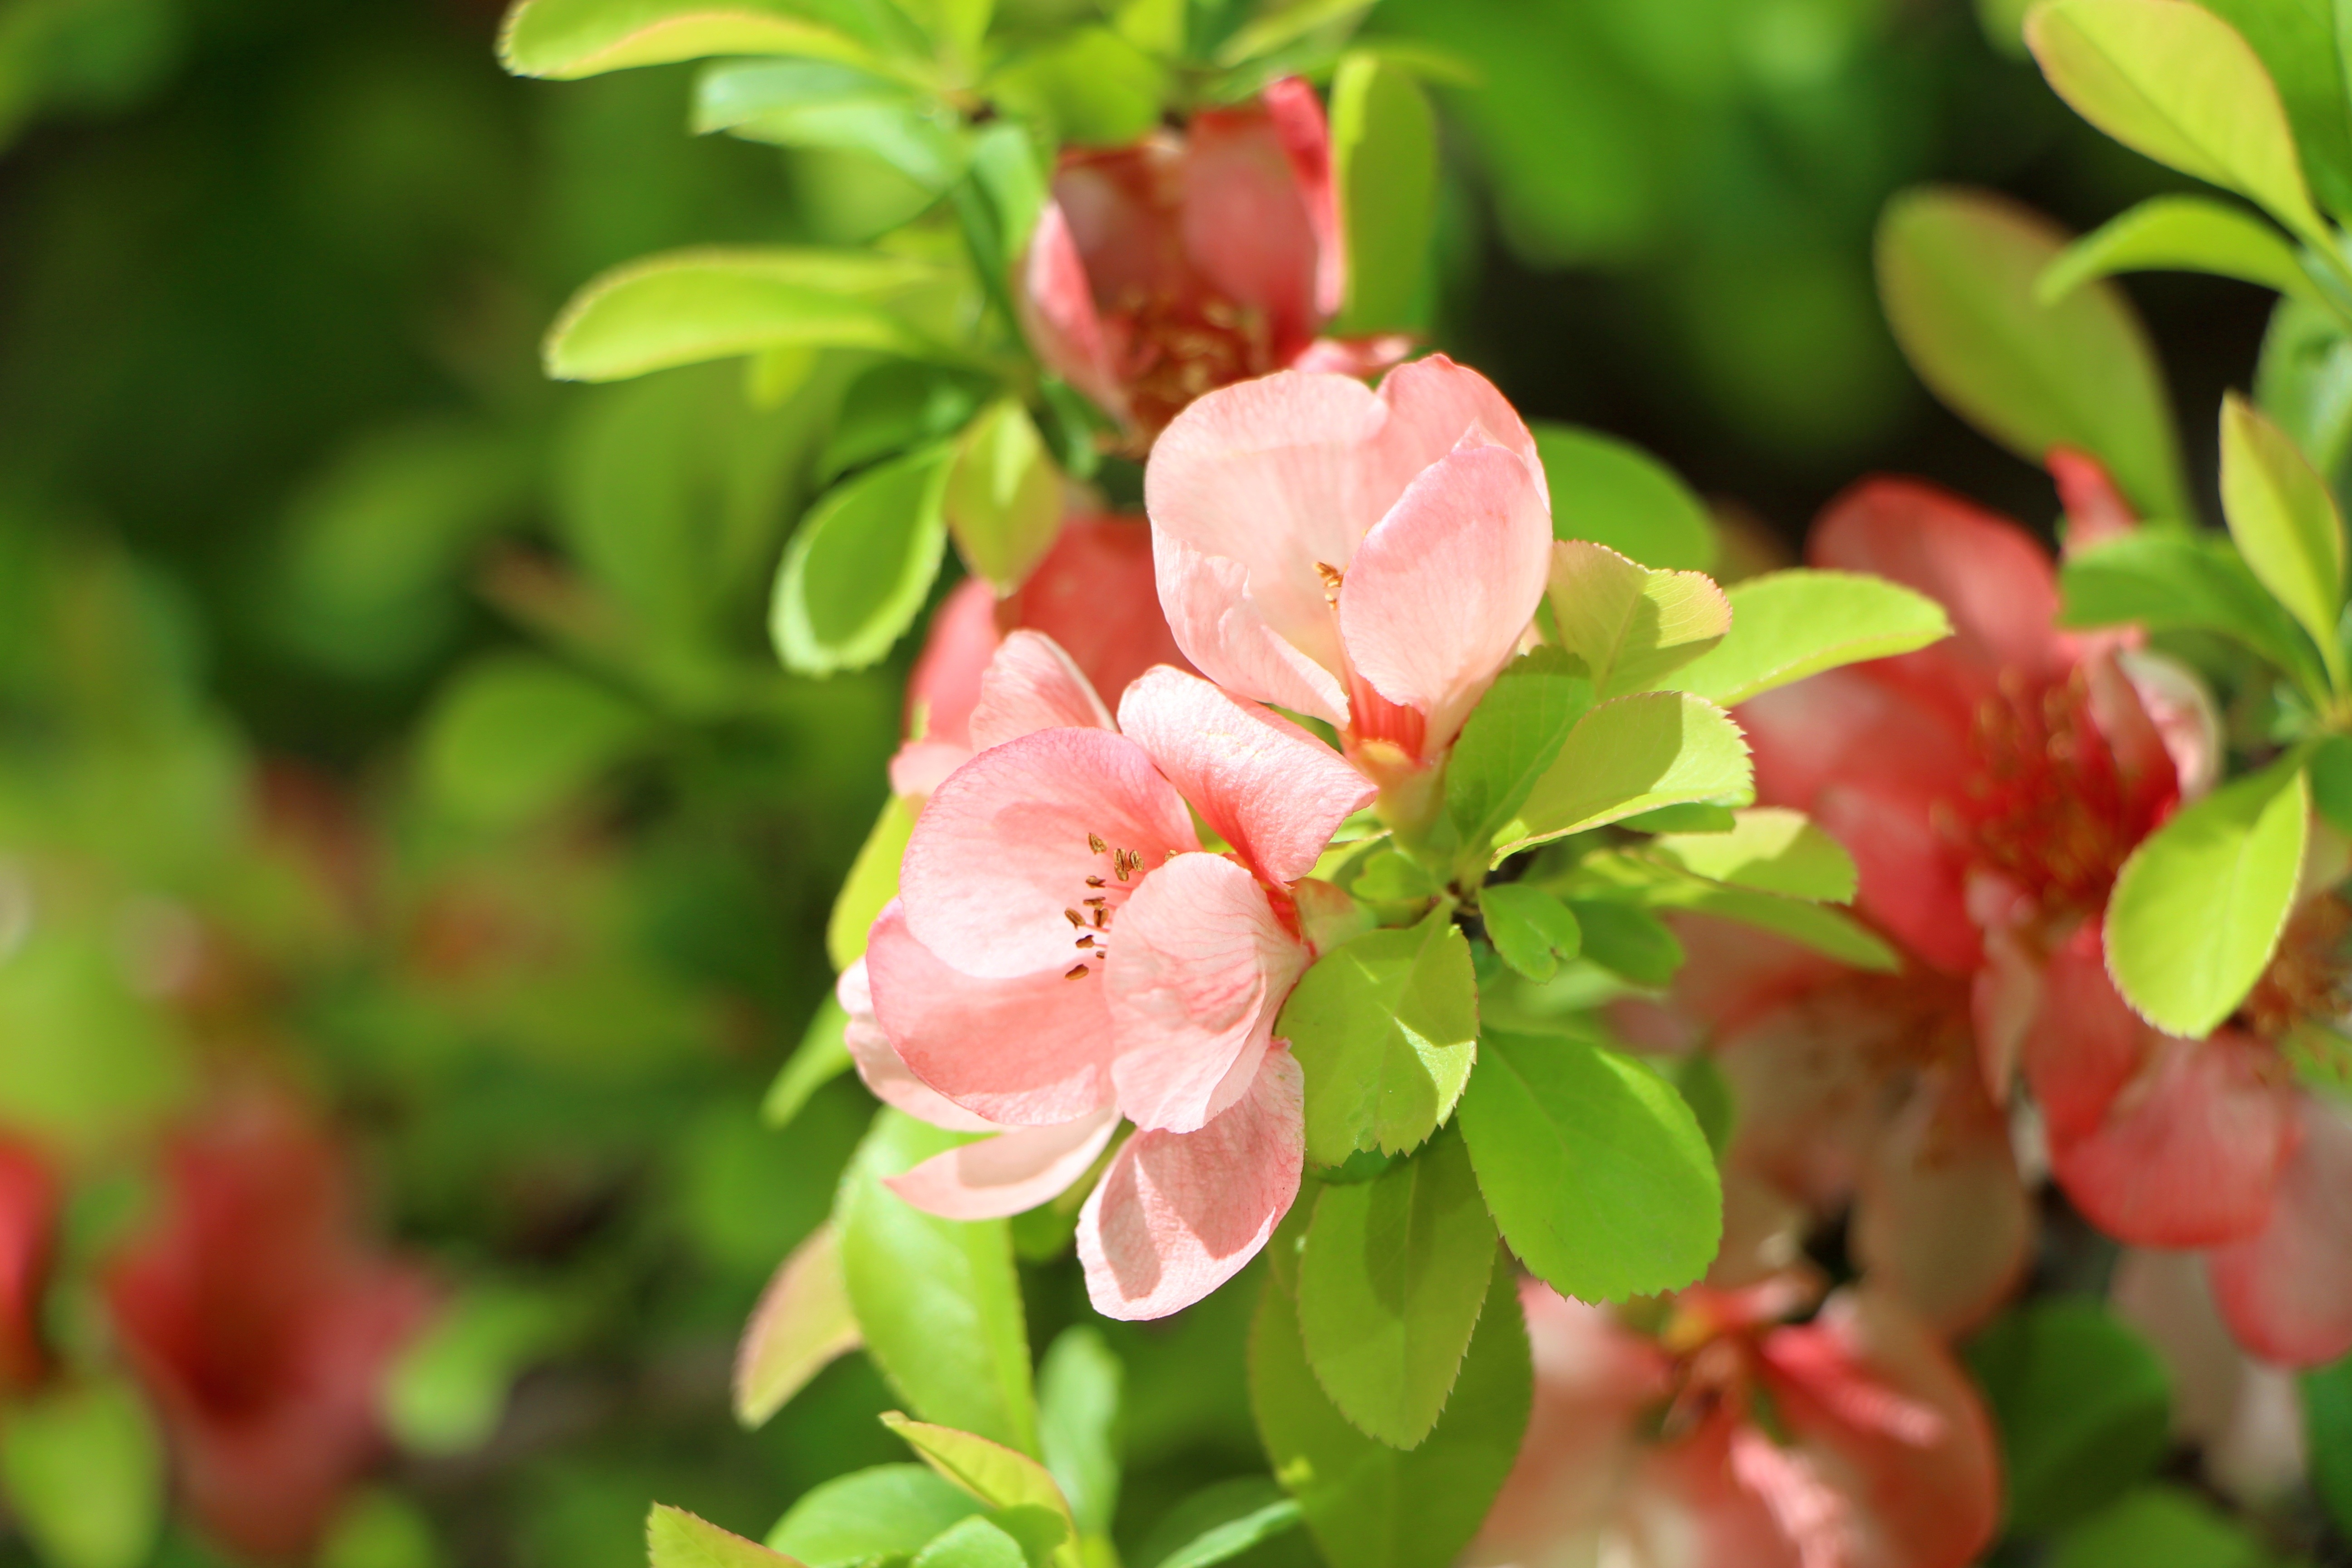
landscape, nature, blossom, plant, fruit, leaf, flower, food, spring, produce, evergreen, botany, pink, flora, plants, flowers, shrub, april, spring flowers, azalea, pink flower, red flowers, hwasaham, flower tree, flowering plant, flower gardens, azalea flowers, woody plant, land plant